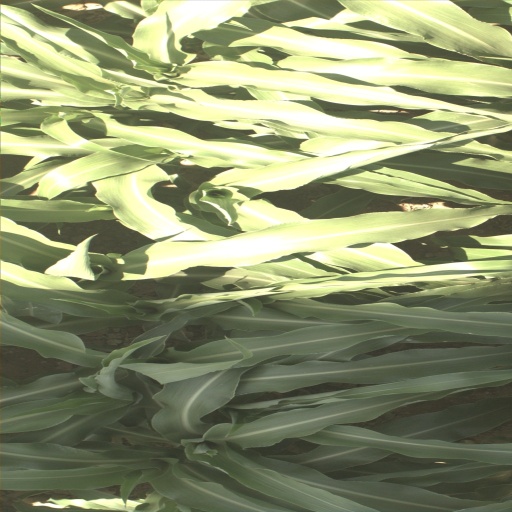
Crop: sorghum